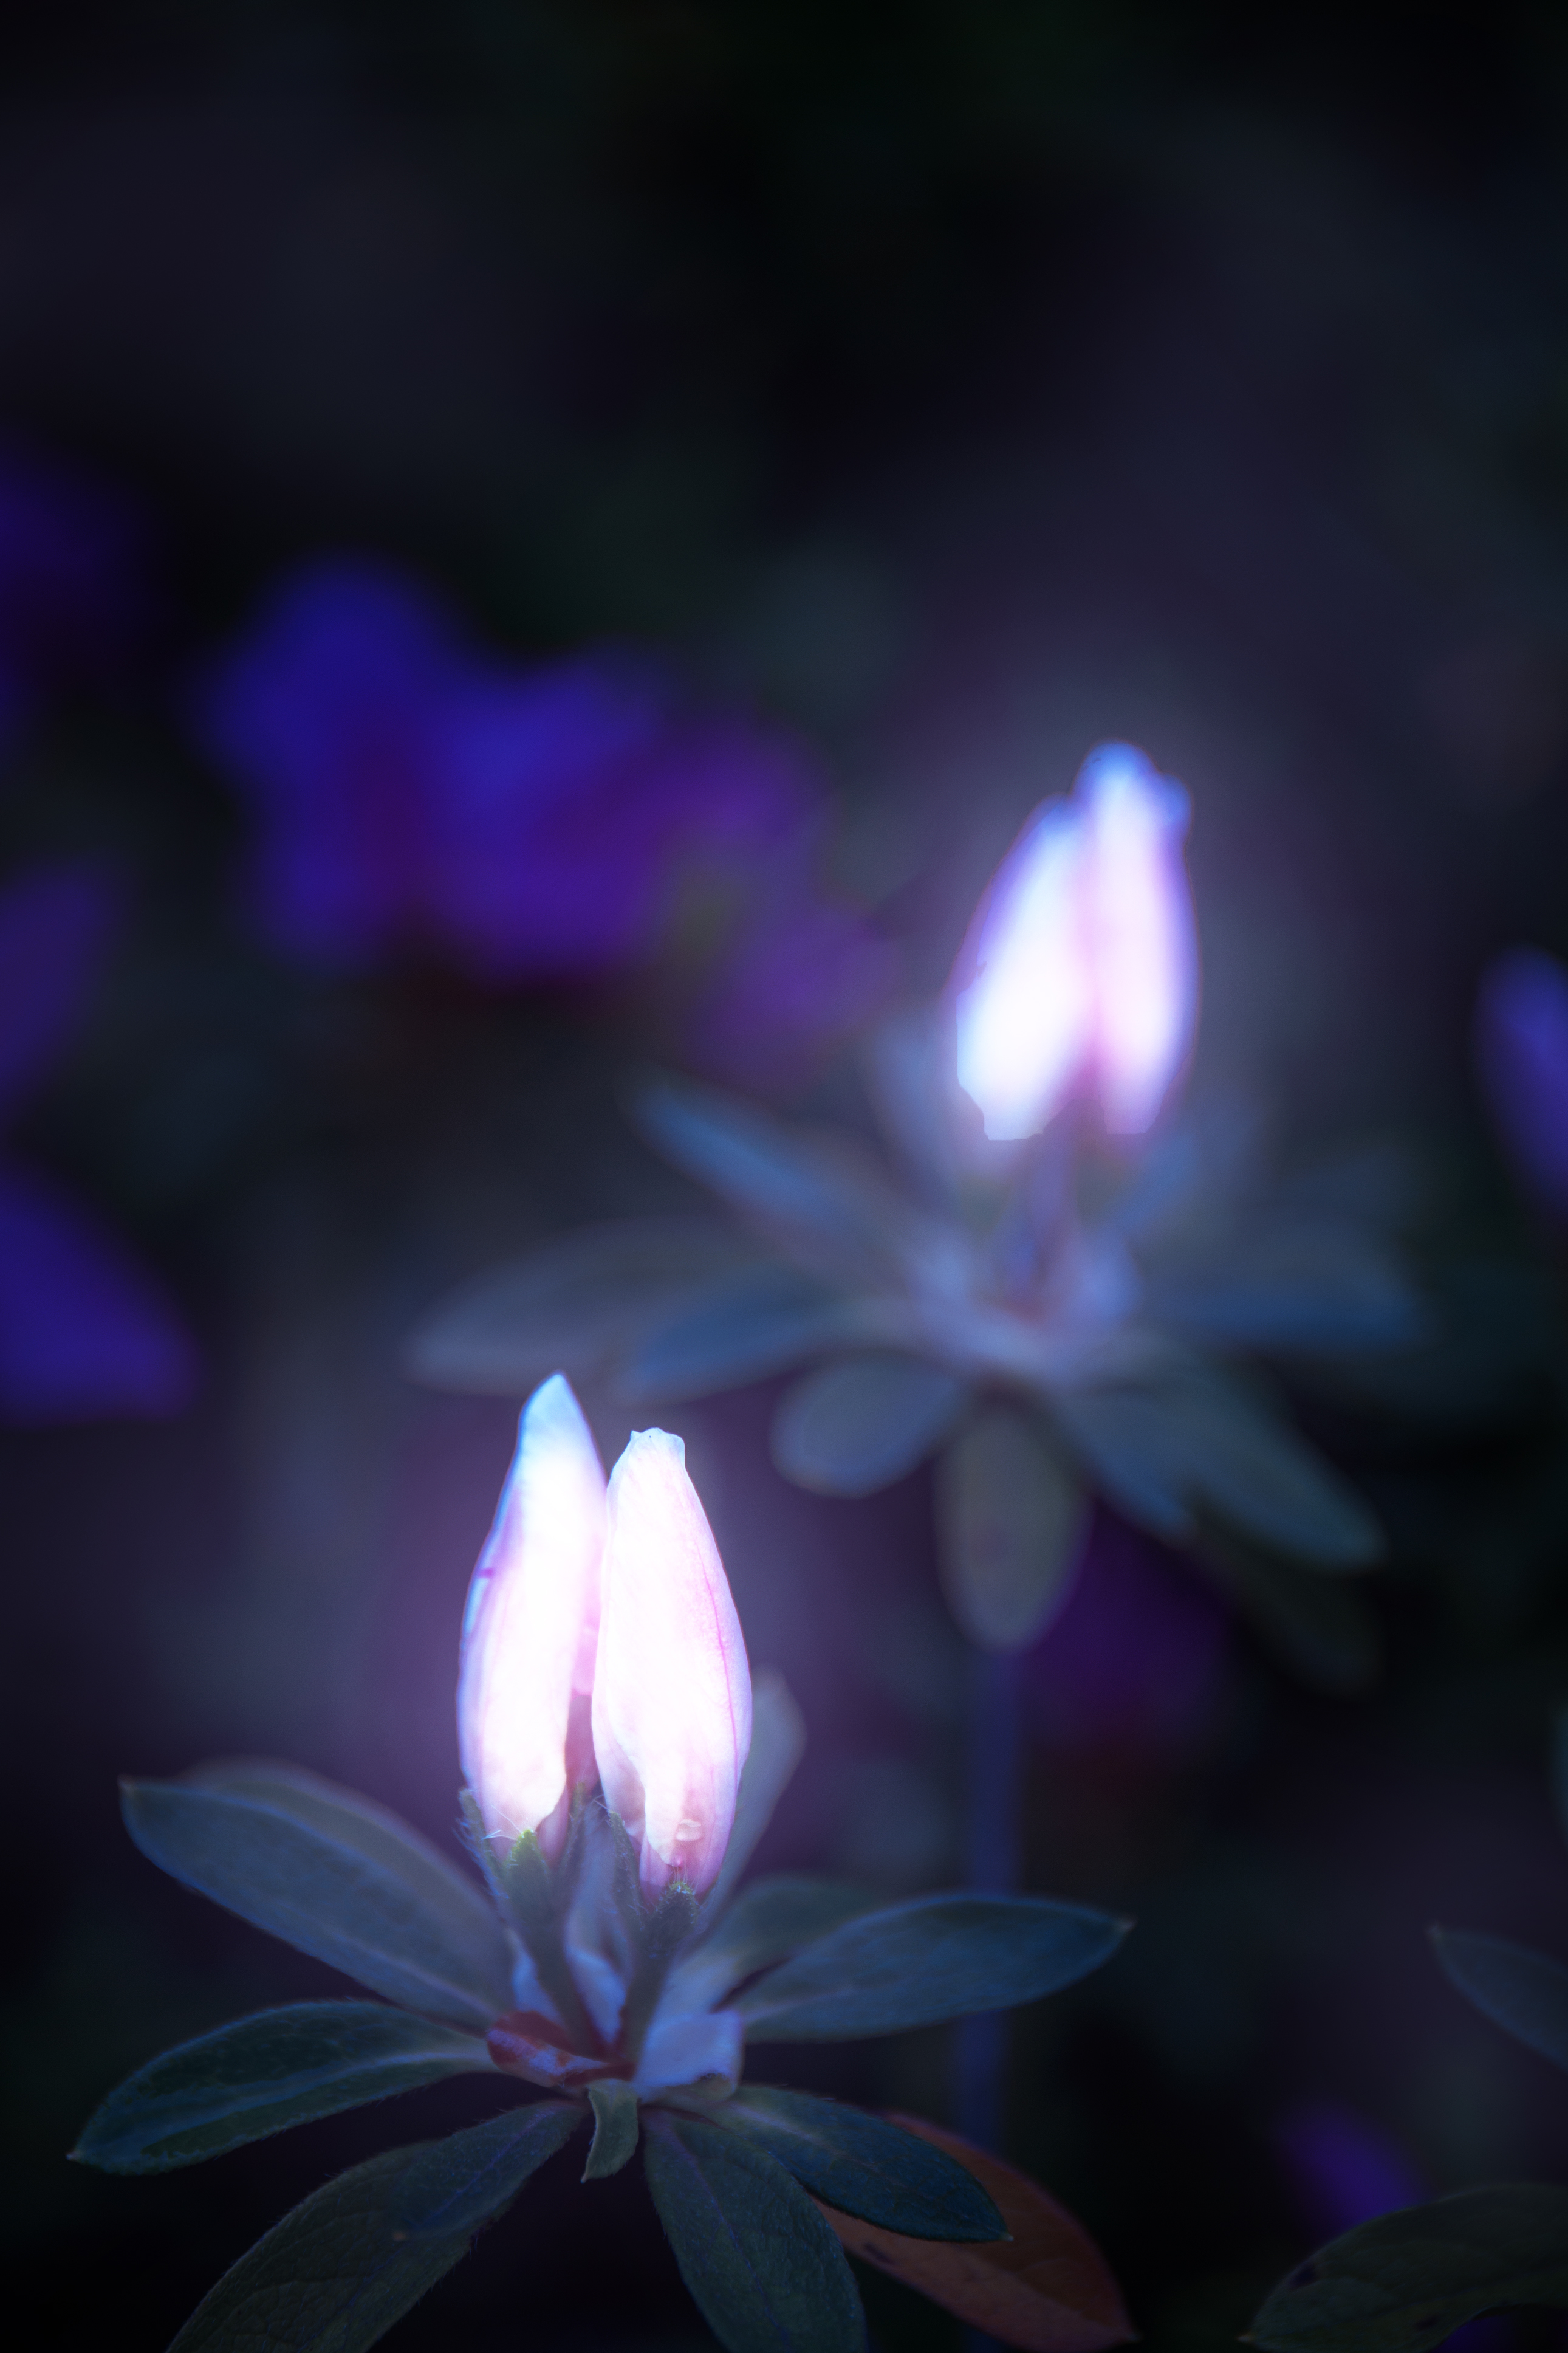
azalea, flower, plant, purple, petal, terrestrial plant, flash photography, violet, herbaceous plant, water, flowering plant, Tints and shades, electric blue, sky, annual plant, darkness, close up, macro photography, water lily, magenta, sacred lotus, still life photography, night, plant stem, wildflower, aquatic plant, Pedicel, grass, midnight, bellflower family